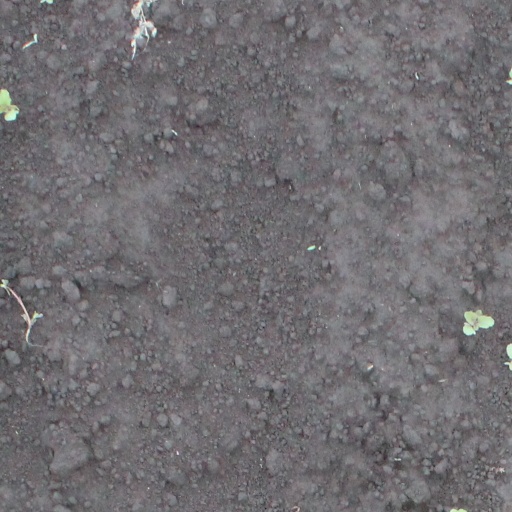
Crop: soybean